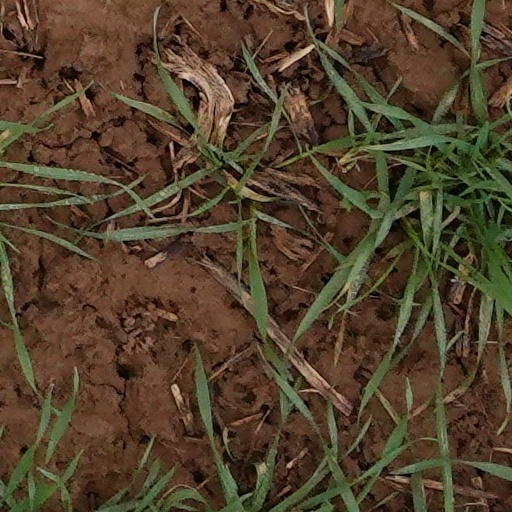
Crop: wheat